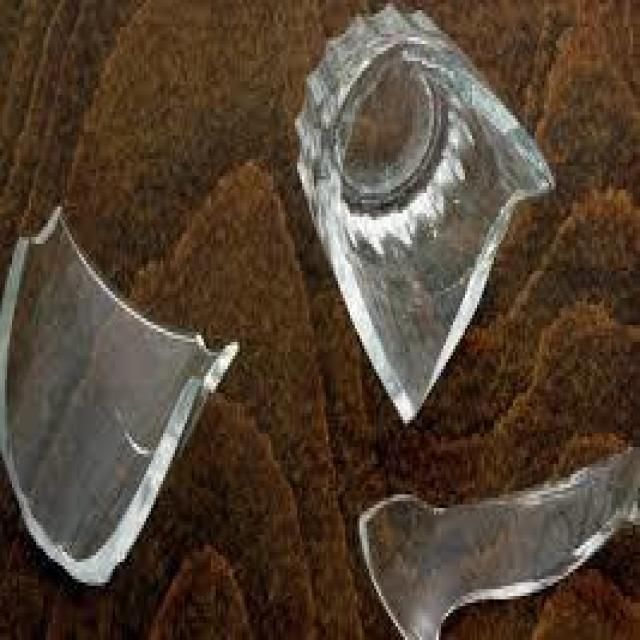
Label: glass